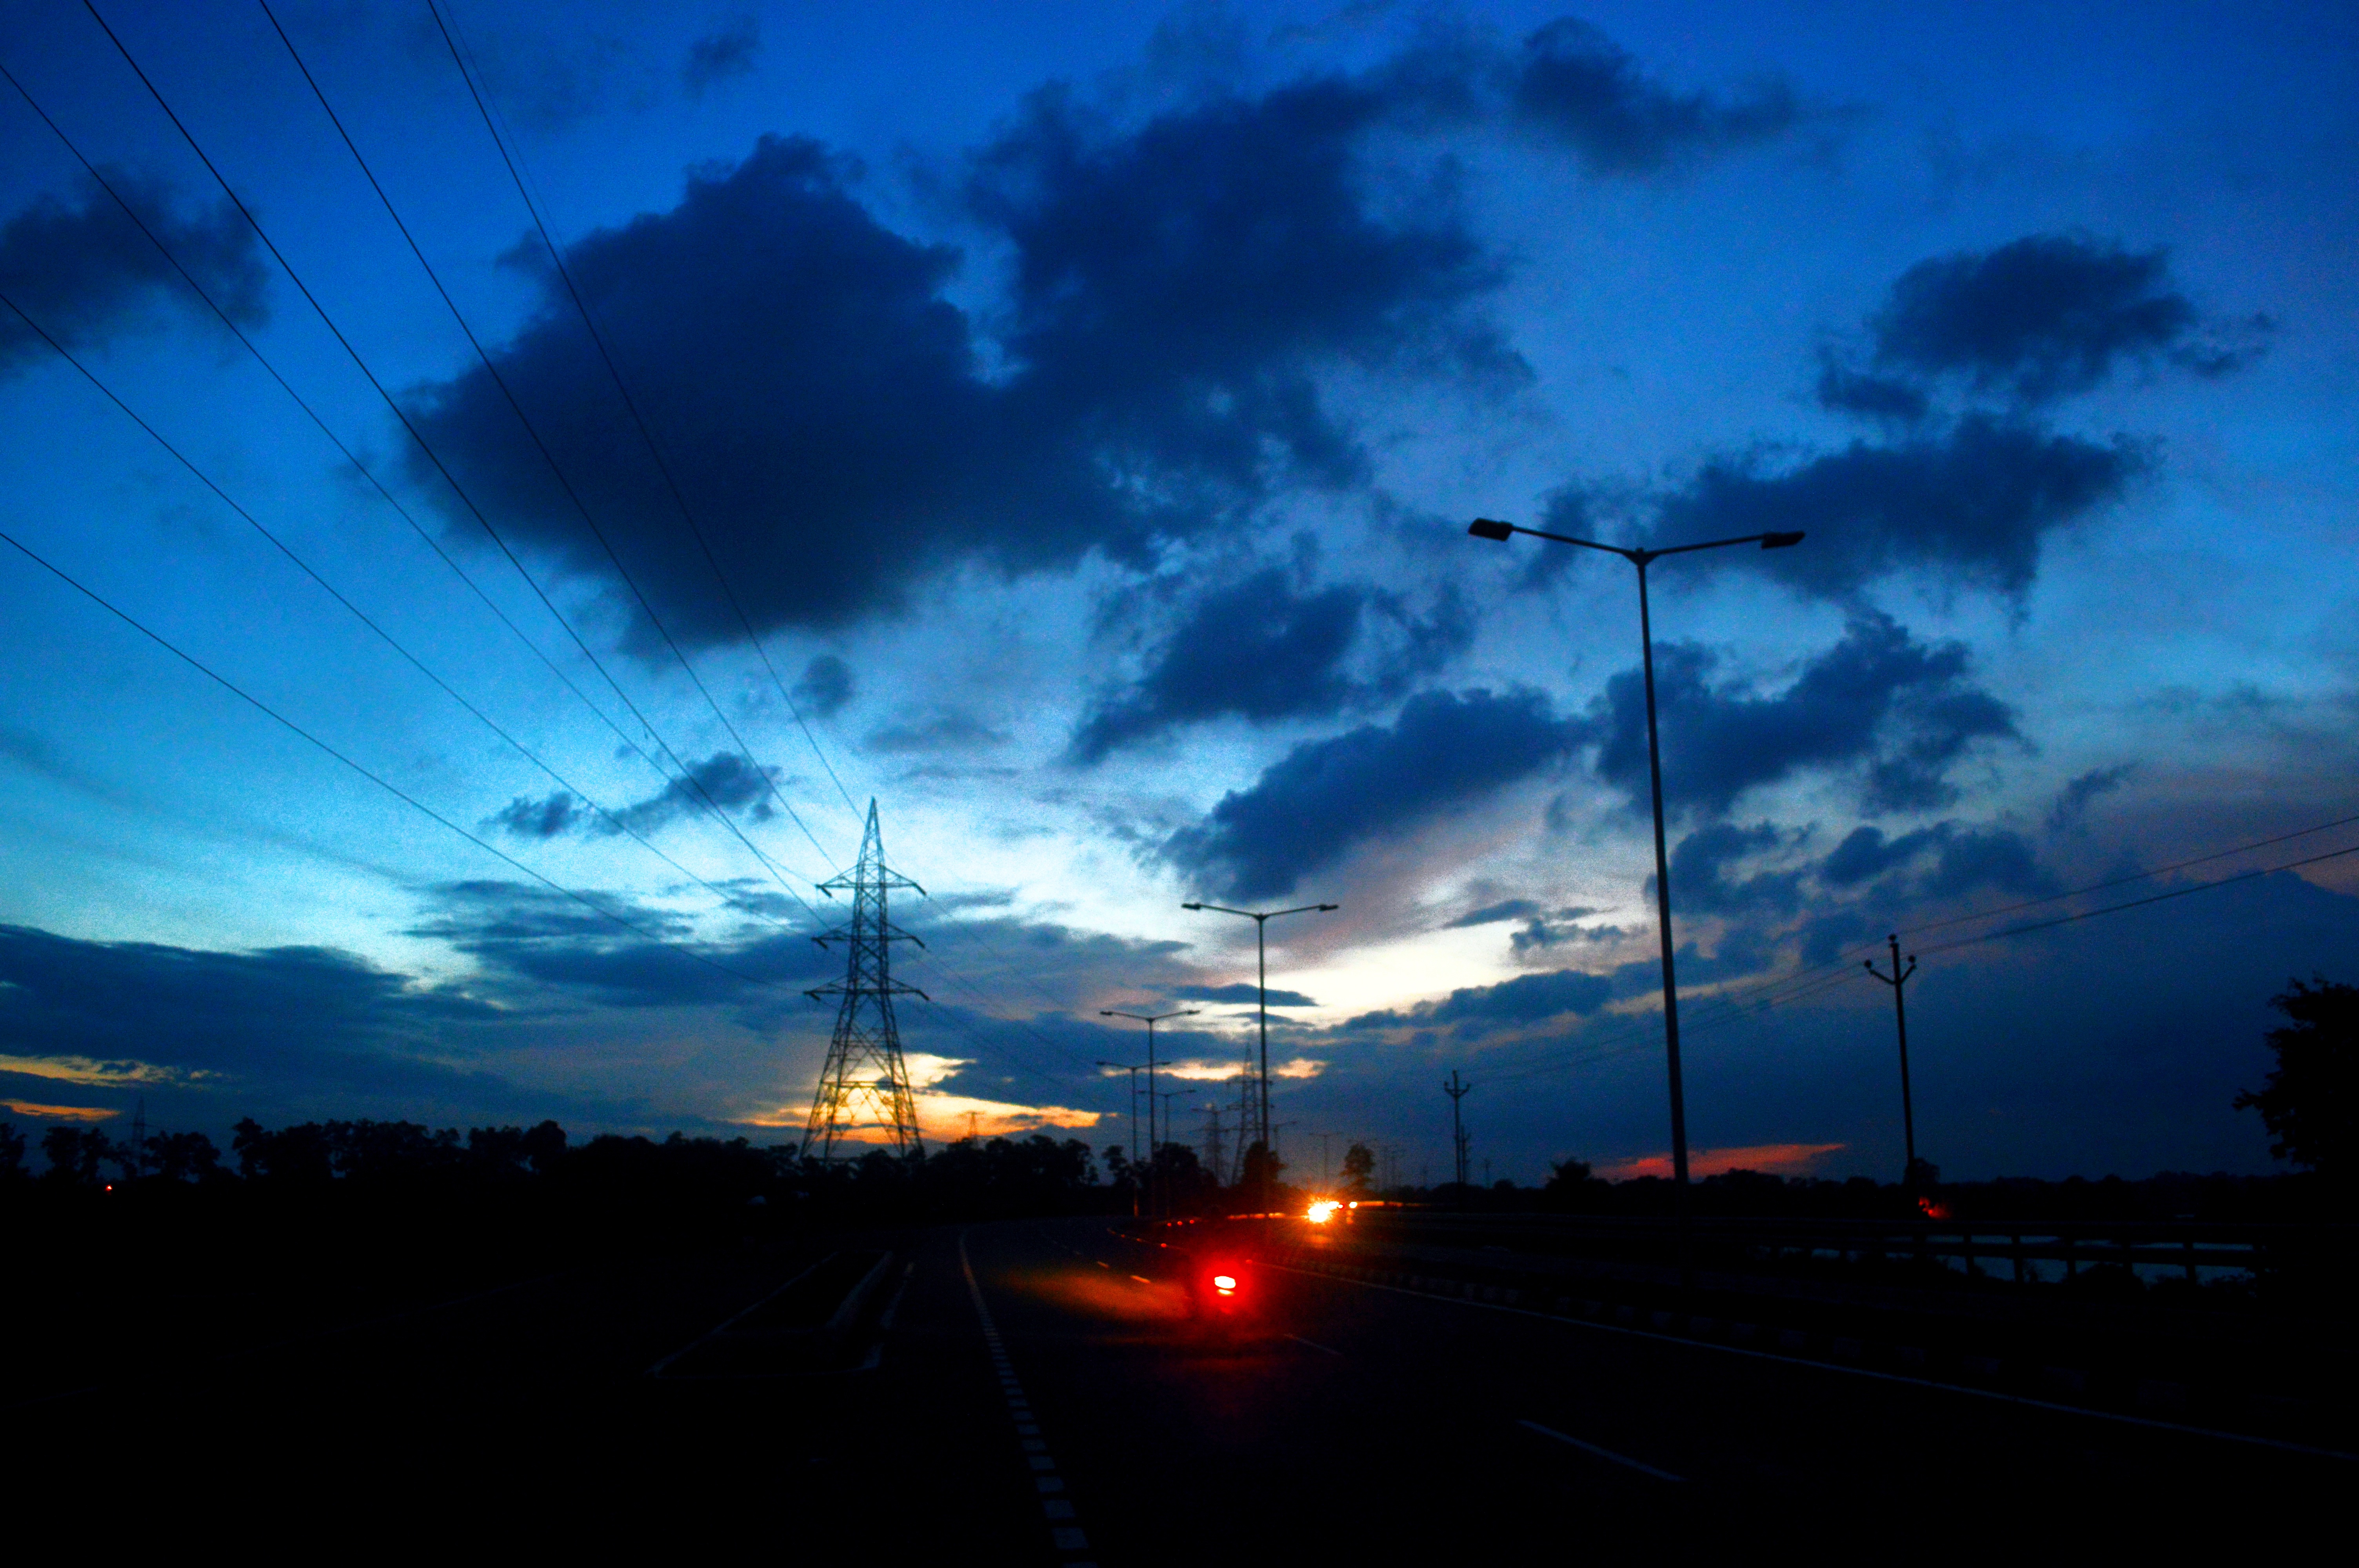
horizon, cloud, sky, sunrise, sunset, sunlight, morning, wind, dawn, atmosphere, dusk, evening, afterglow